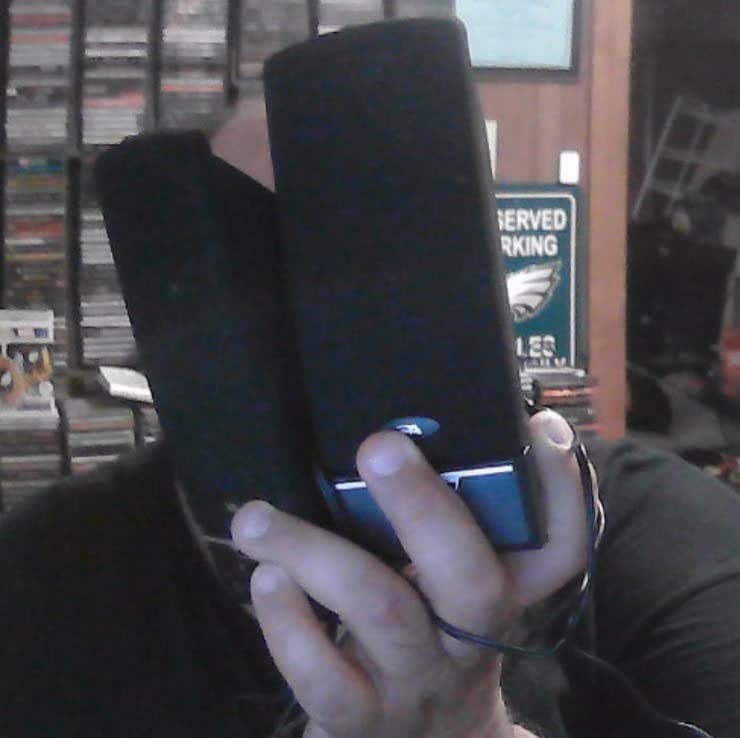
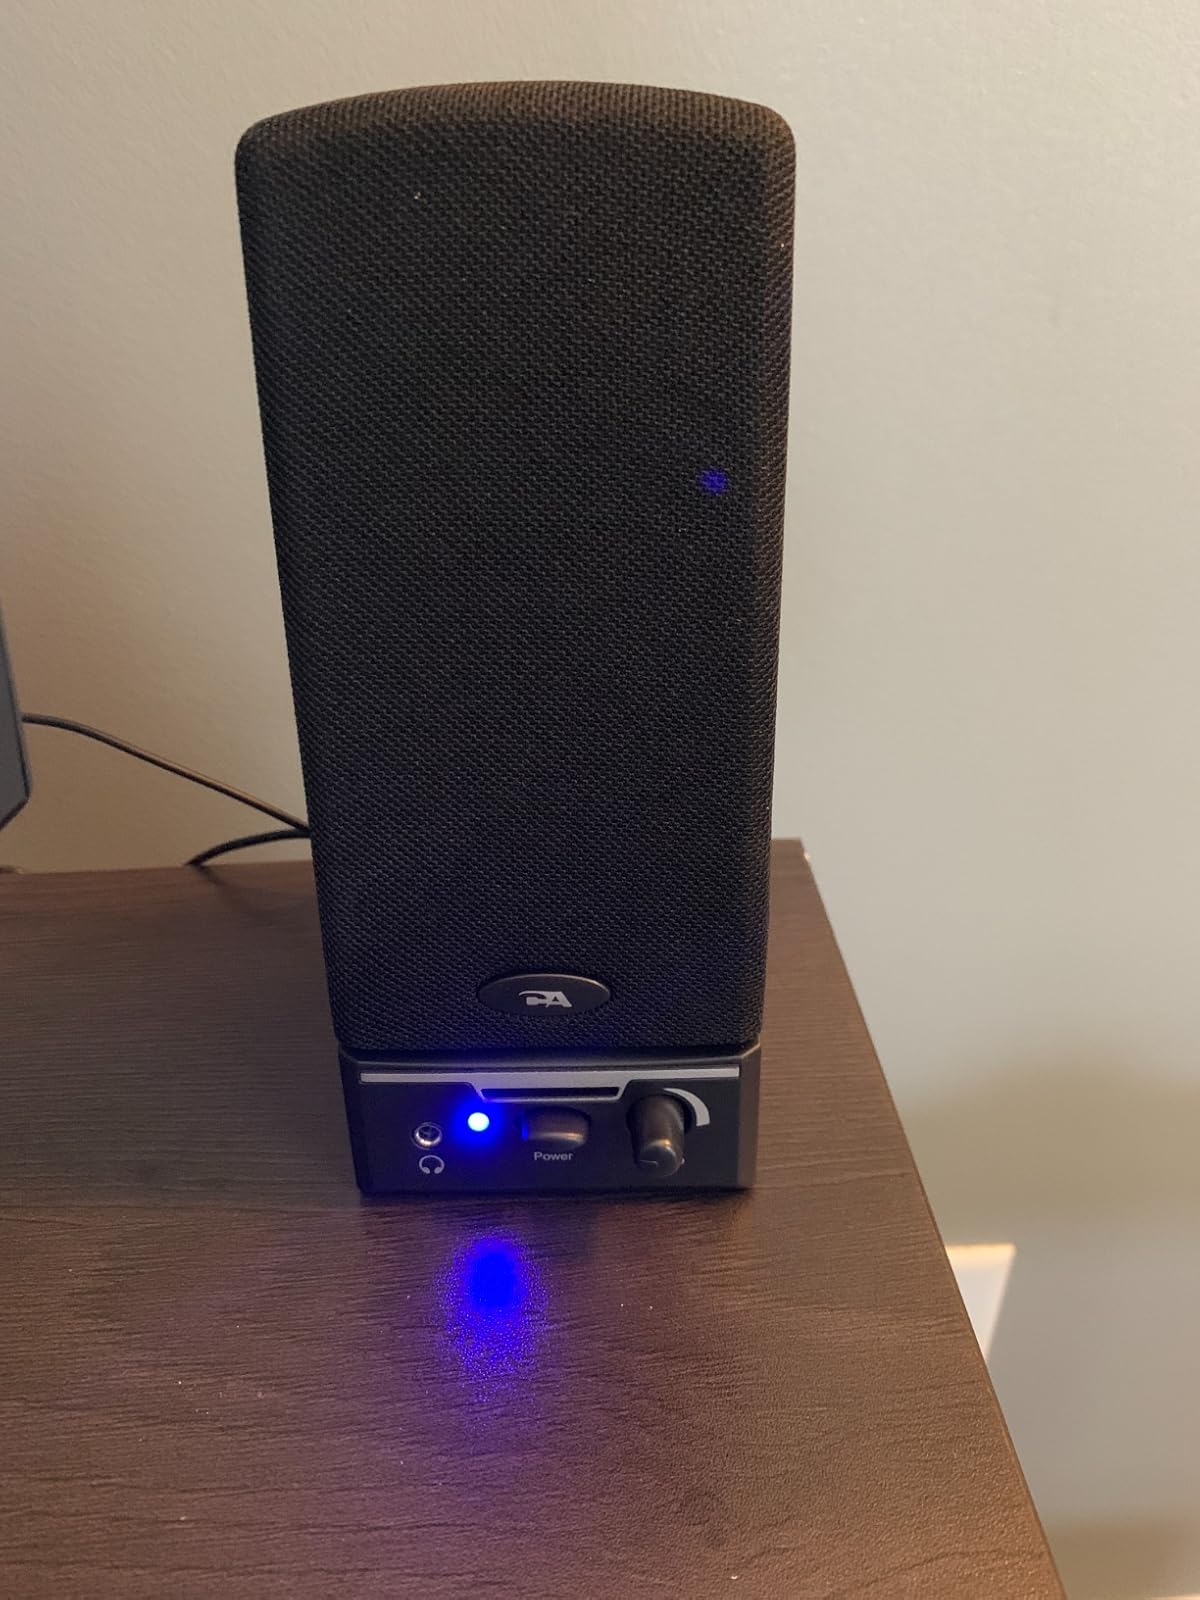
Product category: speaker
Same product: yes